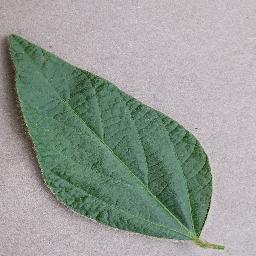
Label: Soybean___healthy